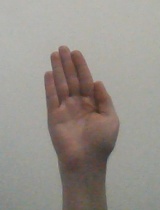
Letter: seen